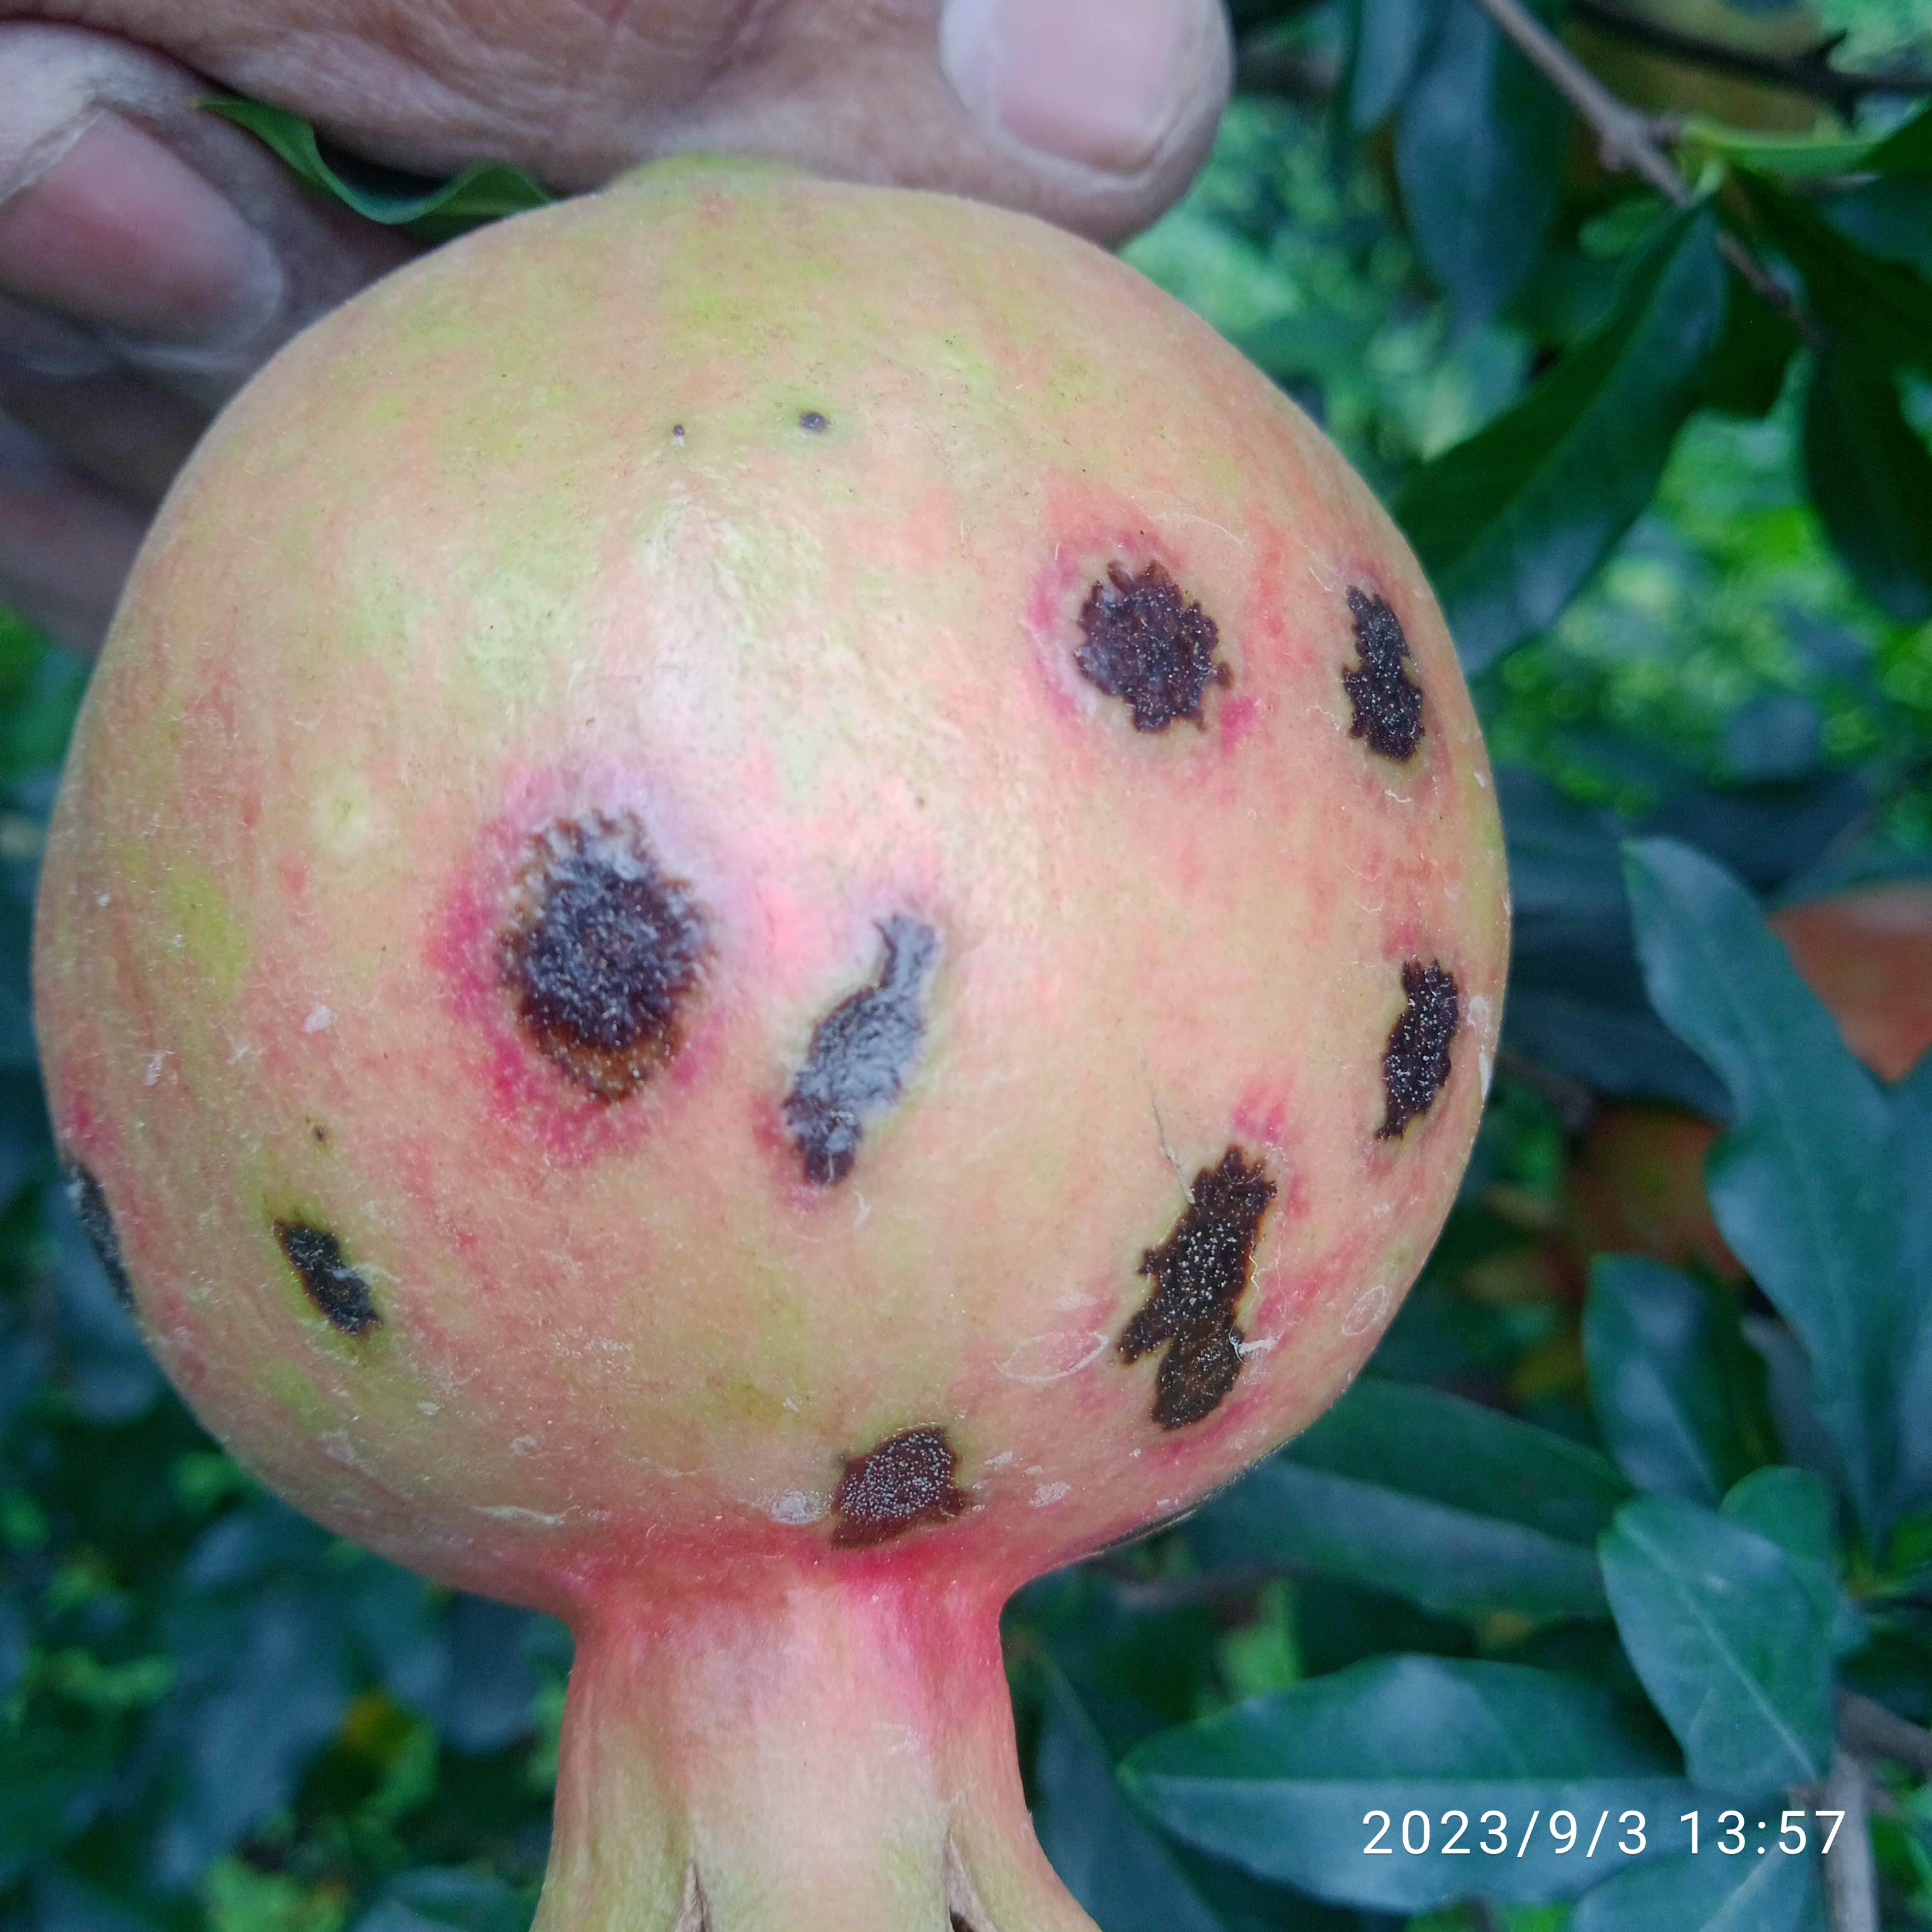
Label: Anthracnose